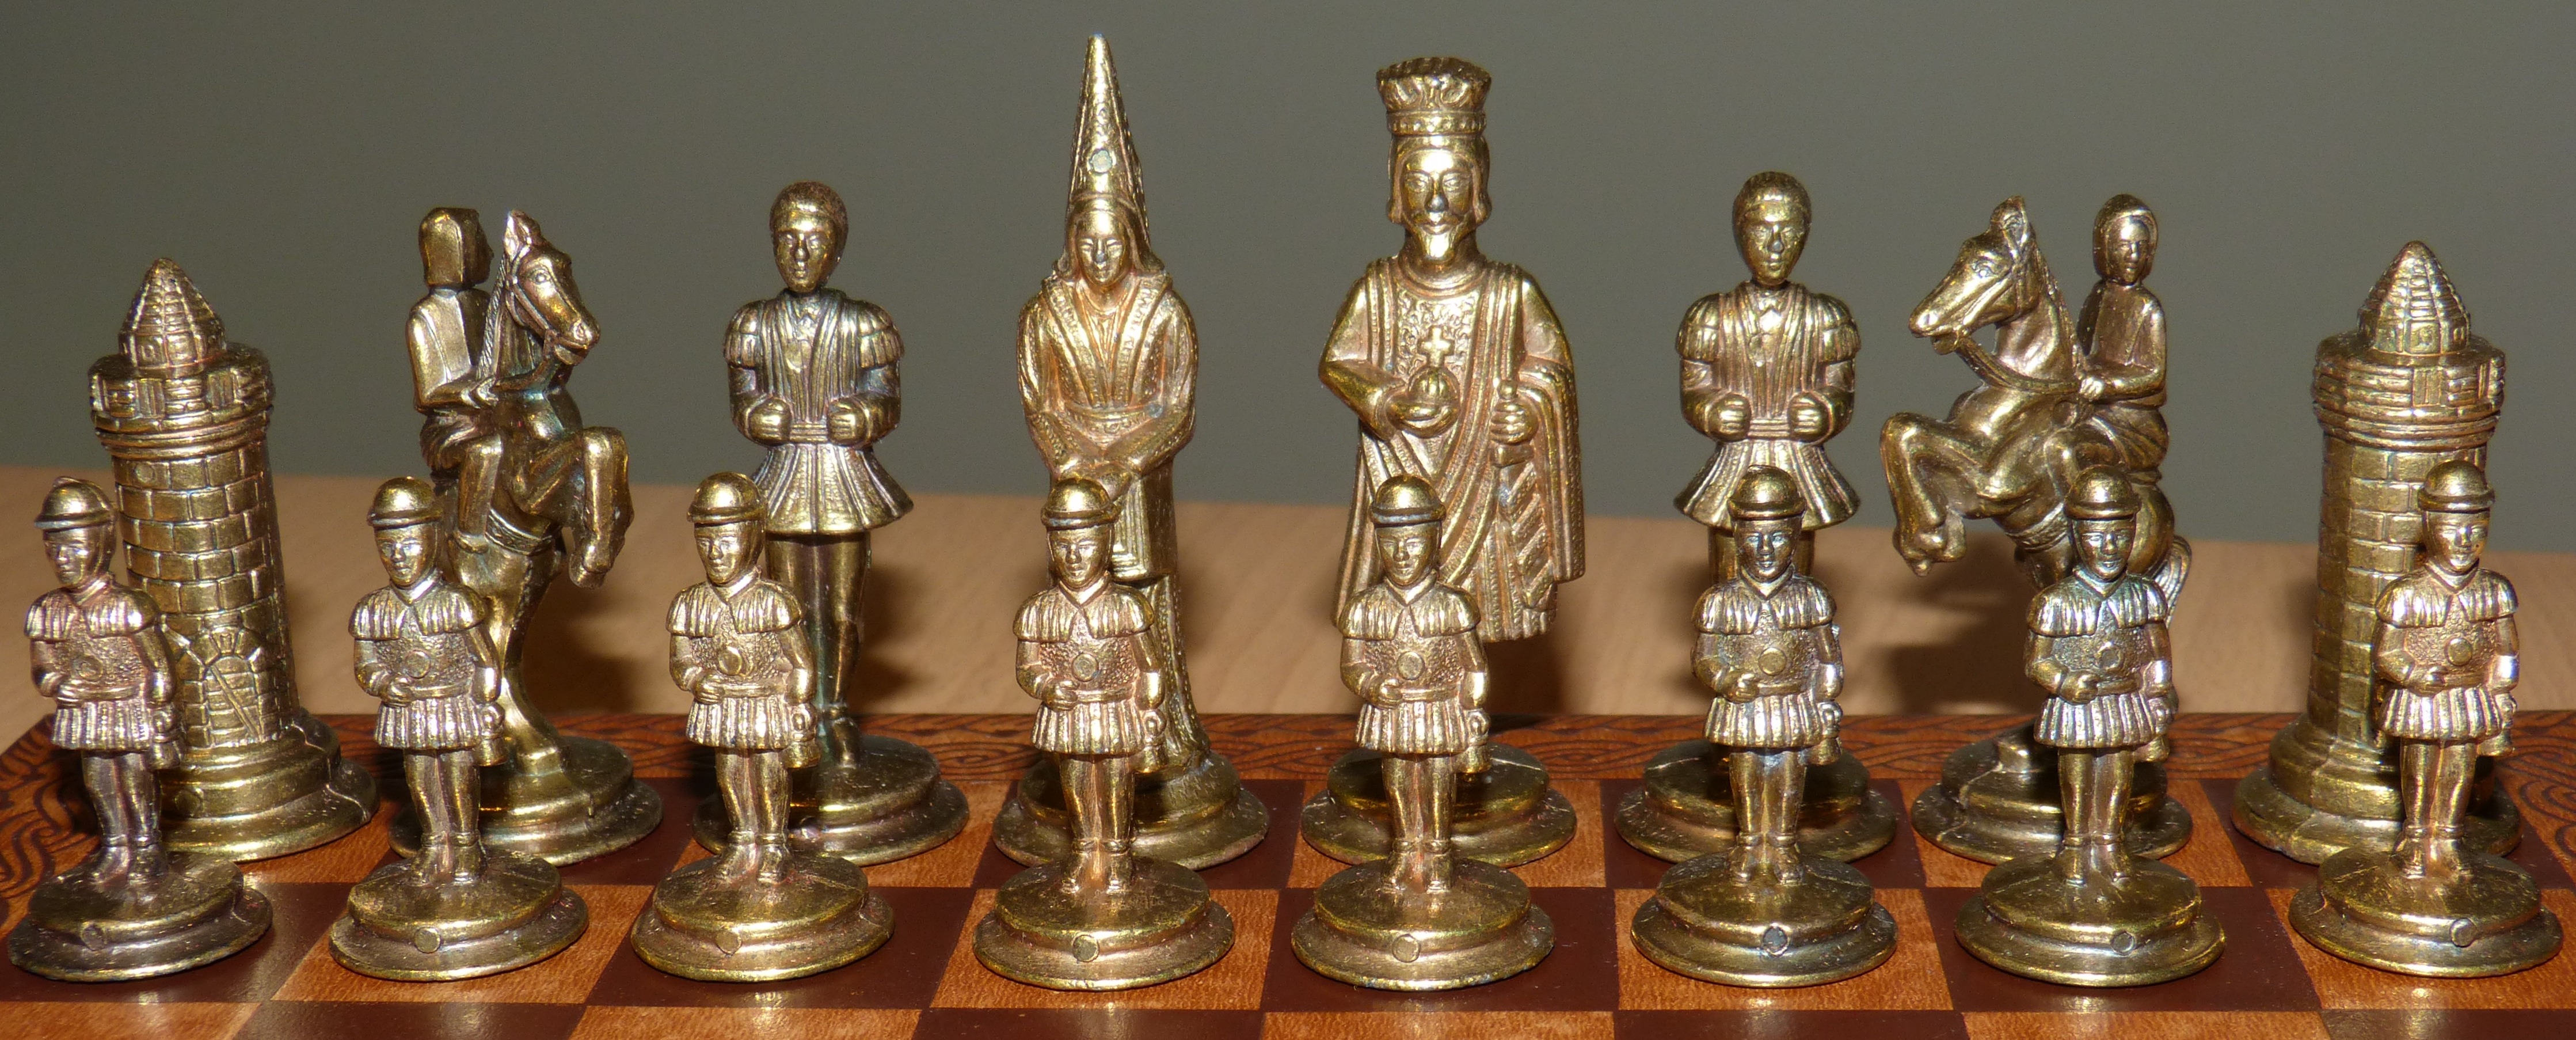
metal, lighting, board game, product, brass, chess, chessboard, games, chess pieces, playing field, chess game, indoor games and sports, tabletop game